Venus Xtravaganza

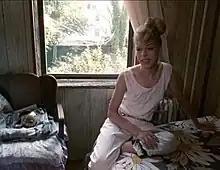
A still of Xtravaganza from "Paris Is Burning"

Venus Pellagatti Xtravaganza (May 5, 1965 – December 21, 1988) was an American transgender woman and performer associated with New York City's ball culture scene. She came to national attention after her posthumous appearance in the 1990 documentary "Paris Is Burning", directed by Jennie Livingston, in which her life as a member of the House of Xtravaganza formed one of the film's central storylines. Her visibility and tragic death have since made her an enduring figure in LGBTQ cultural history.